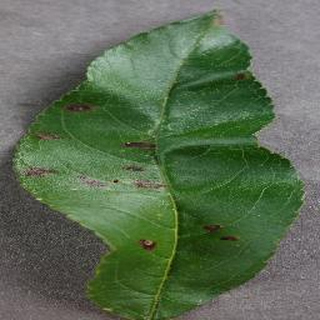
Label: peach_bacterial_spot